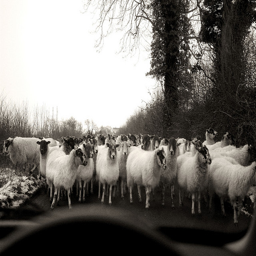
A herd of sheep walking in front of a car.
A large group of sheep in a road.
A black and white photo of lots of sheep.
A bunch of sheep are in the middle of a road
Several animals are standing on the road and blocking it.